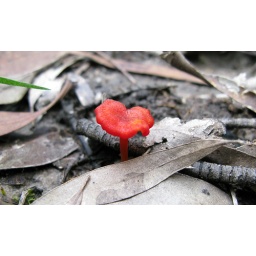
taken in february 2008, a tiny jewel on the forest floor